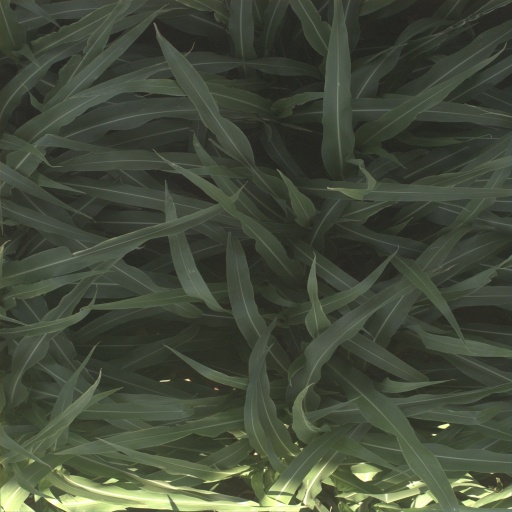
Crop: sorghum